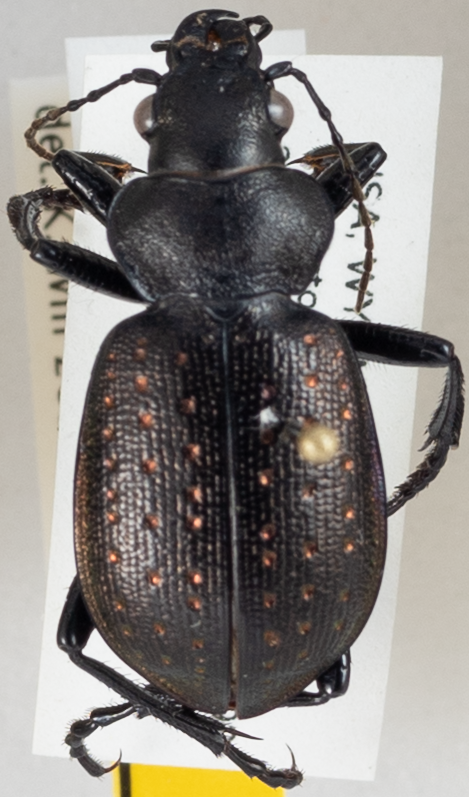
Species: Calosoma calidum
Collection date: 2019-09-18
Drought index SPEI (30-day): -0.626
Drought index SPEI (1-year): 0.748
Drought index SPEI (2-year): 0.9616